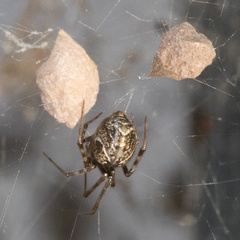
Species: Parasteatoda_tepidariorum